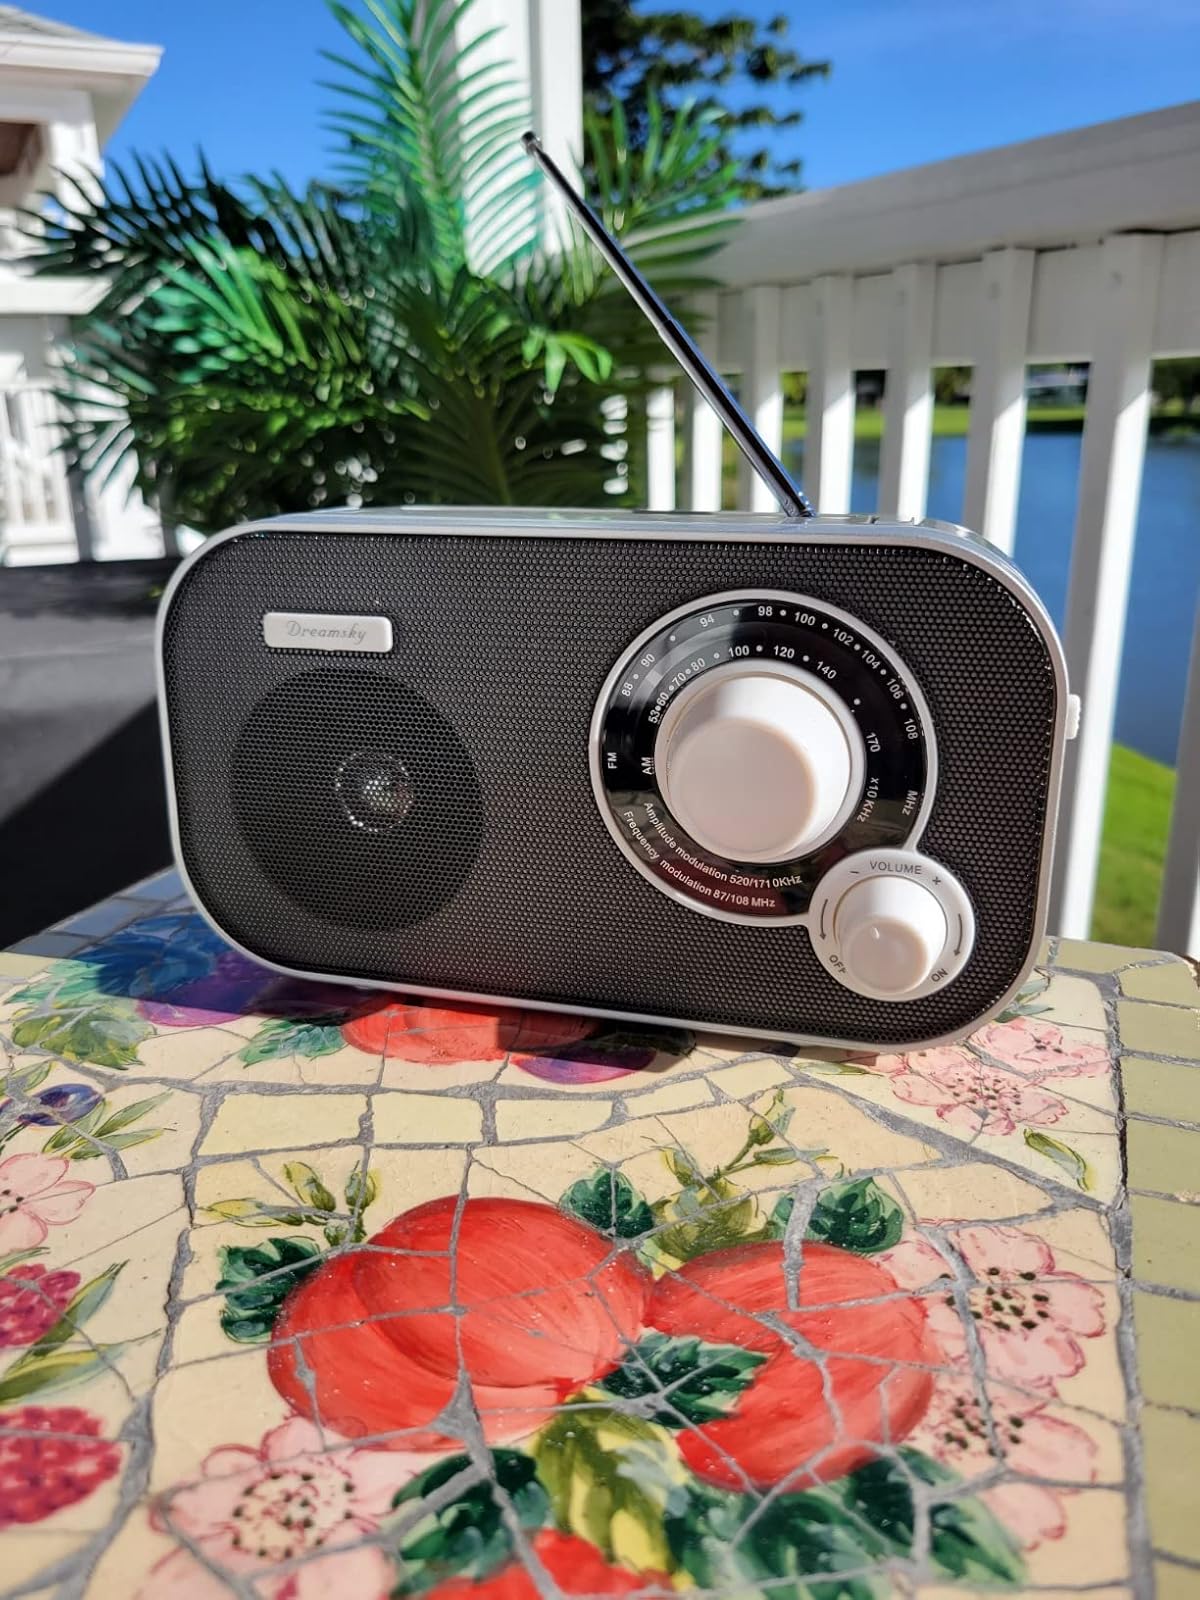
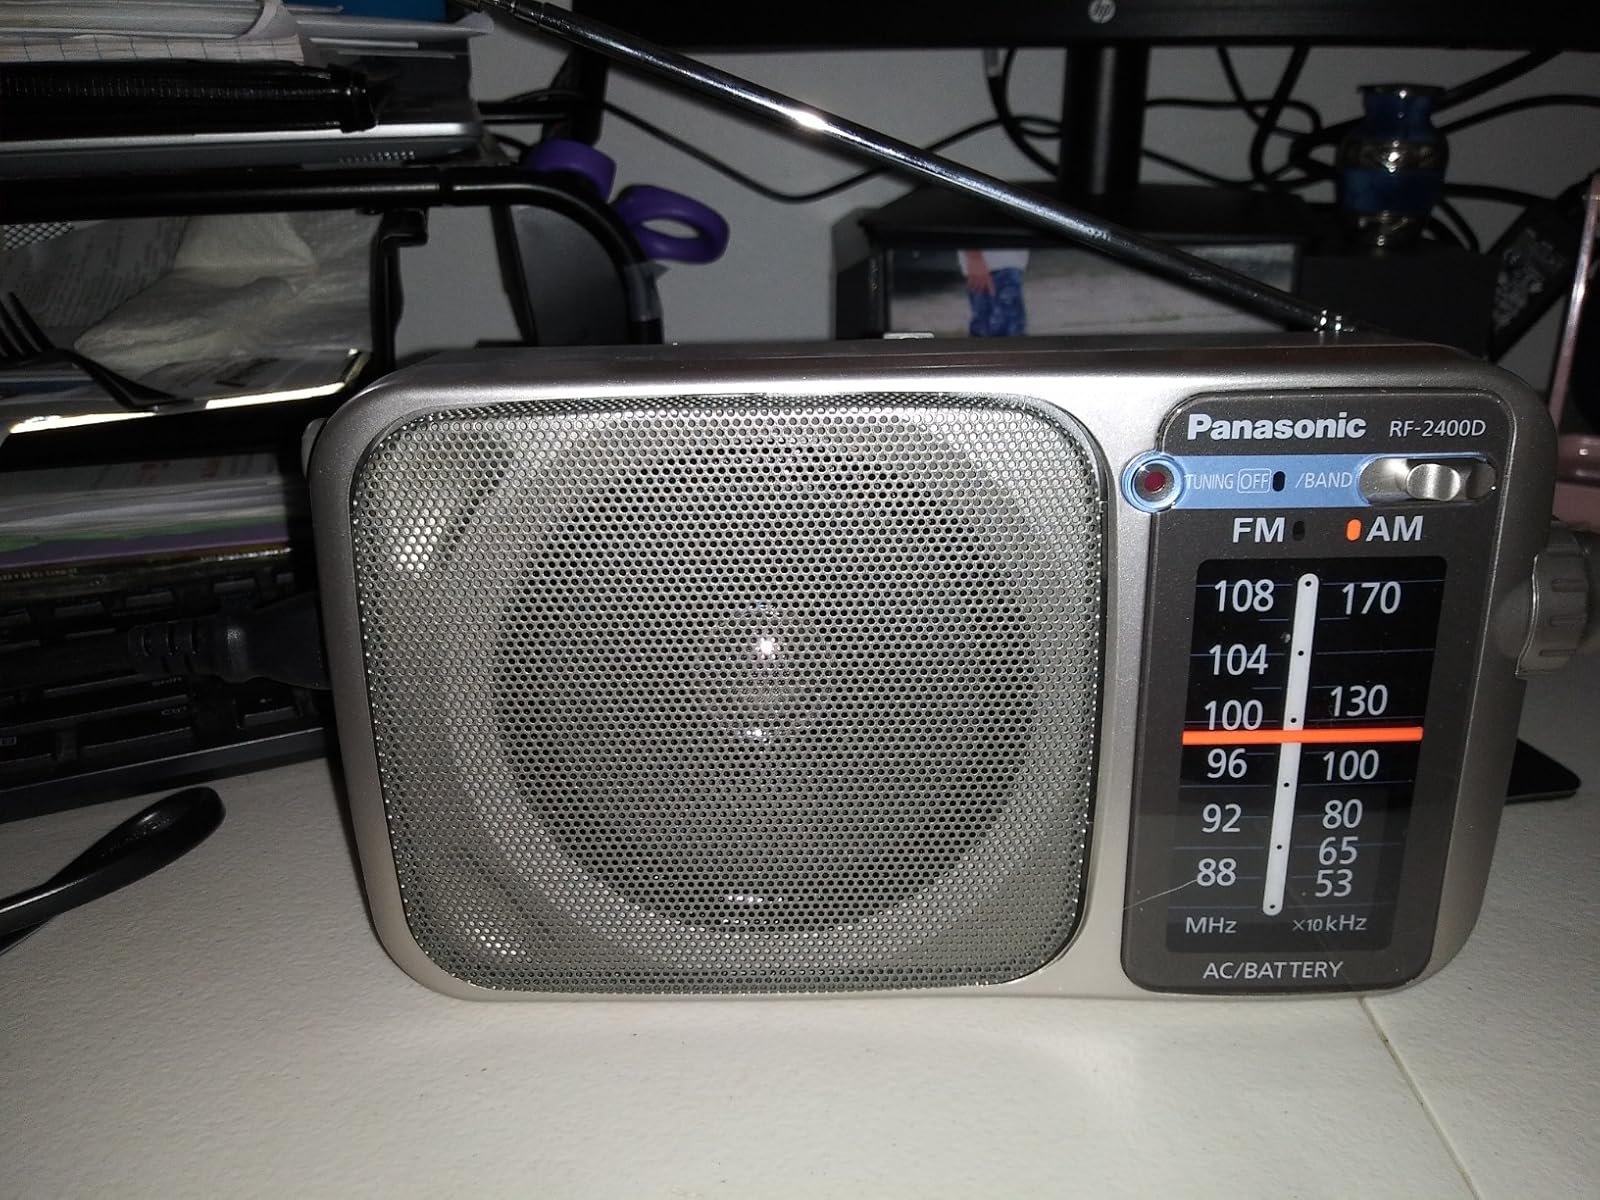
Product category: radio
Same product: no